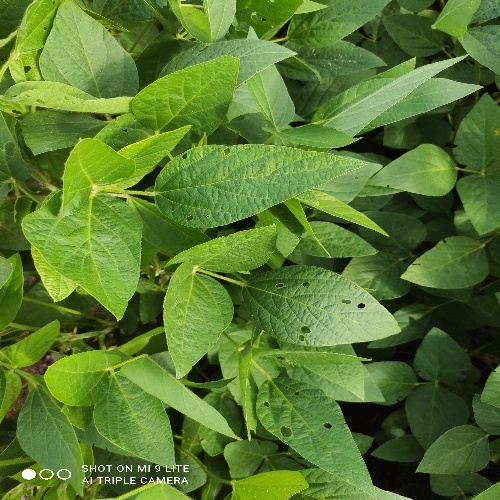
Label: Diabrotica_speciosa